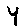
Label: 4